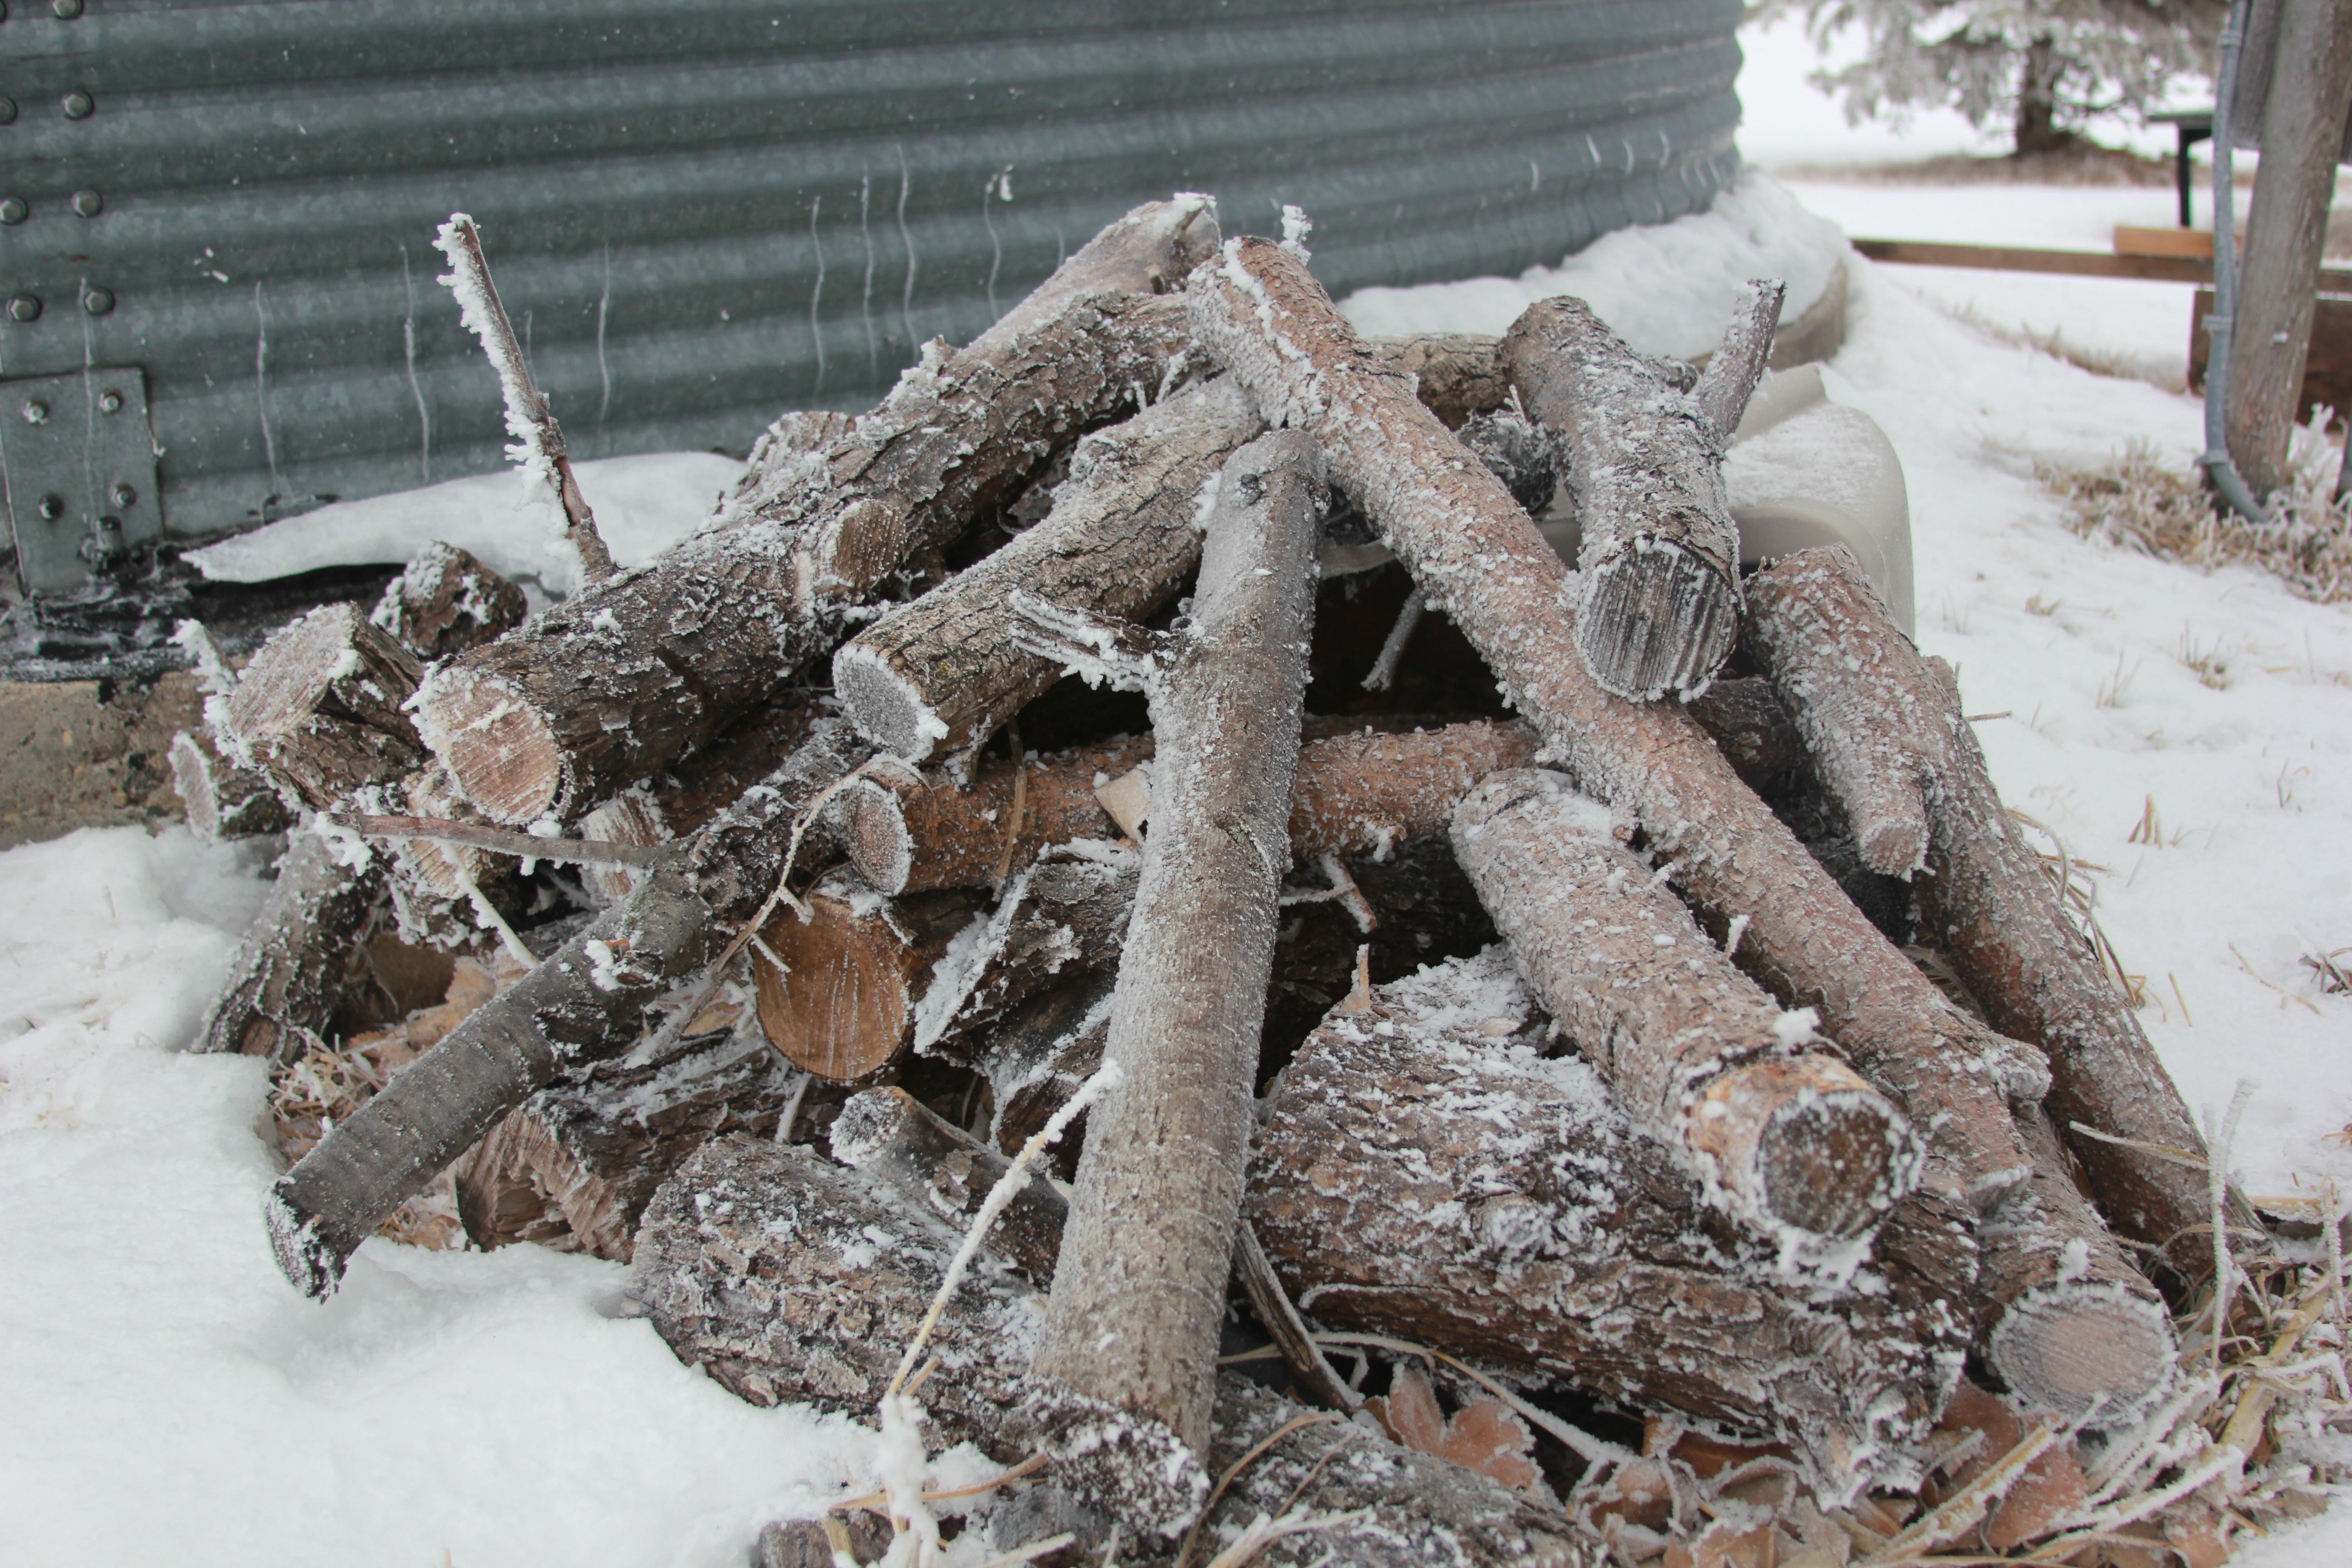
tree, branch, snow, winter, wood, frost, weather, firewood, twig, scrap, woodpile